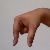
The image shows a hand gesture representing the letter 'Q' in Indian Sign Language.